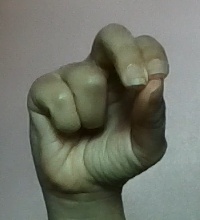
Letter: gaaf